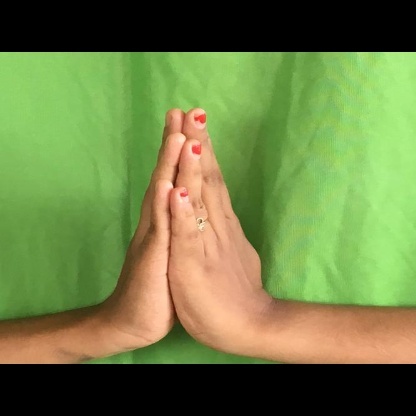
Mudra: Anjali